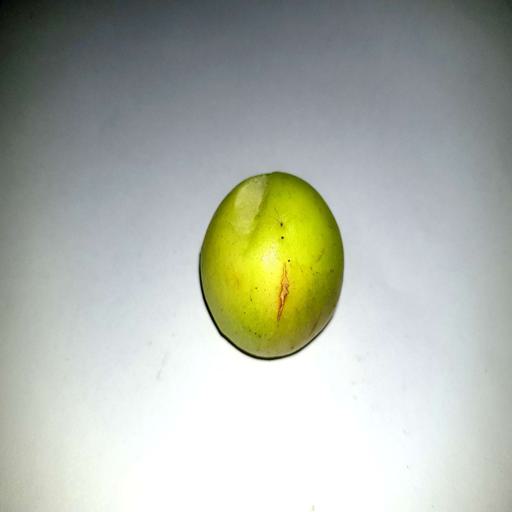
Label: bruised